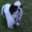
Label: dog